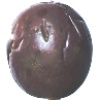
Label: Passion Fruit 1